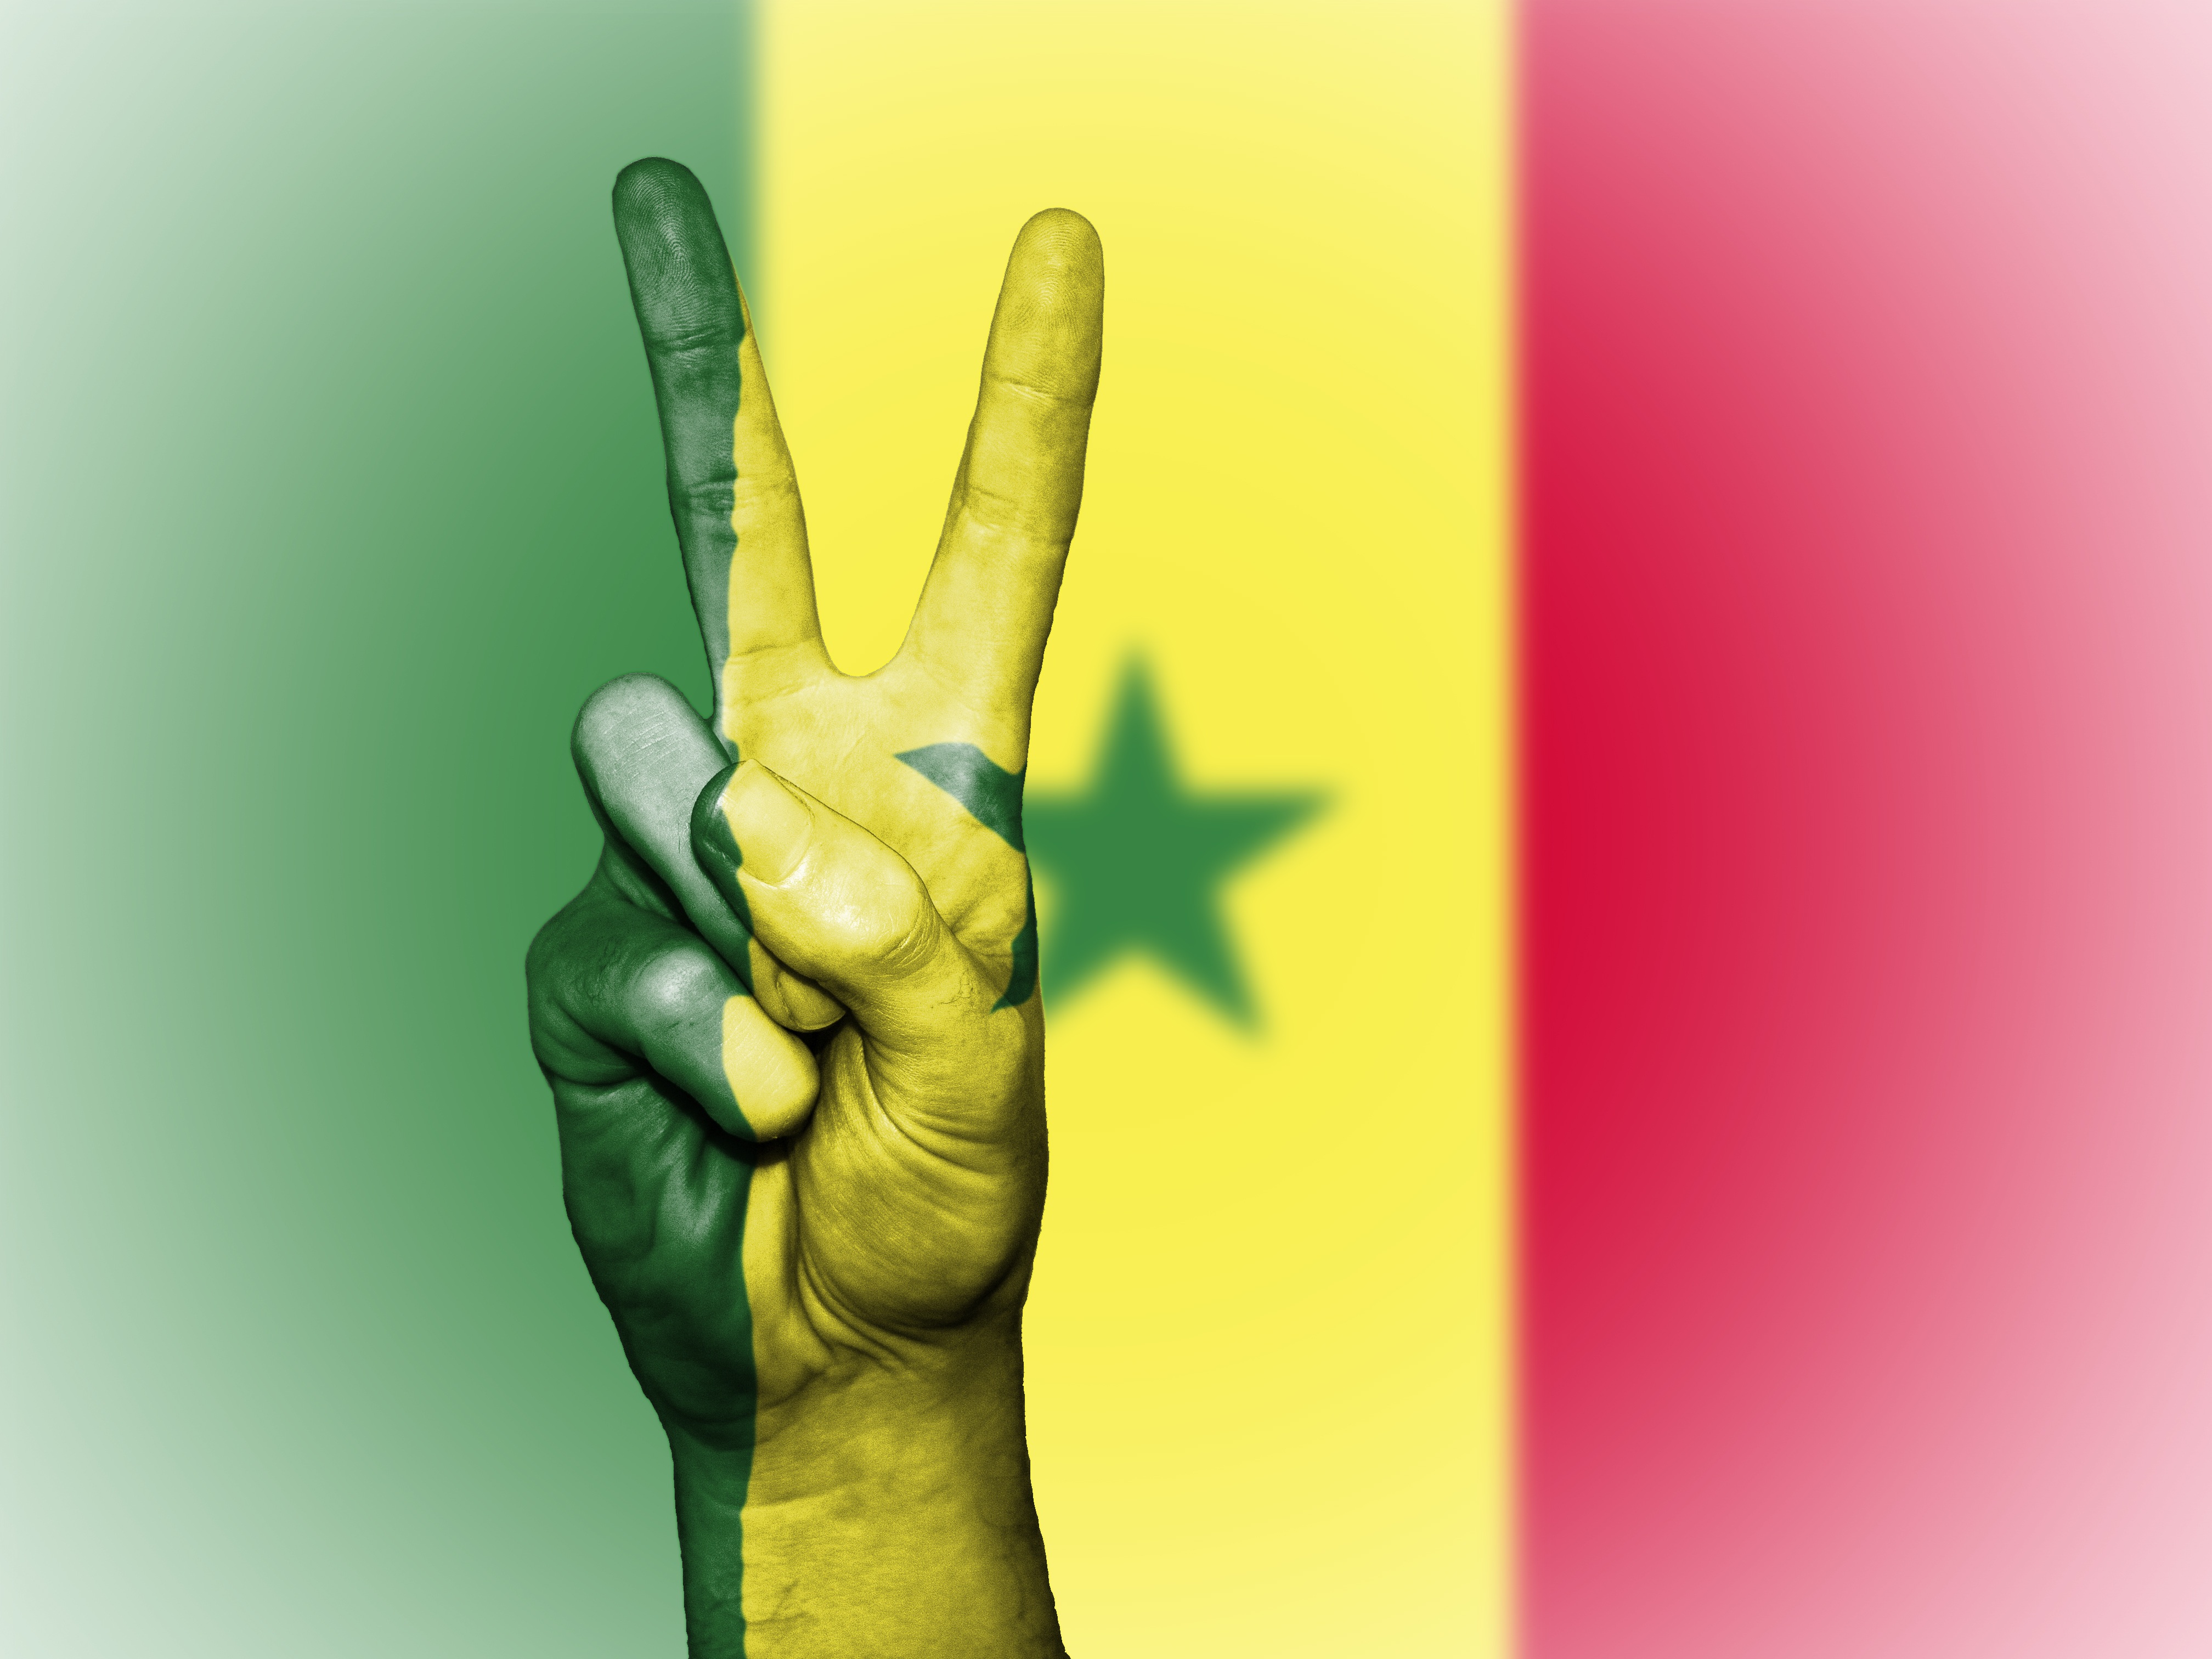
hand, country, travel, finger, symbol, banner, flag, peace, yellow, tourism, arm, close up, national, colors, background, illustration, state, icon, nation, senegal, ensign, sense, computer wallpaper